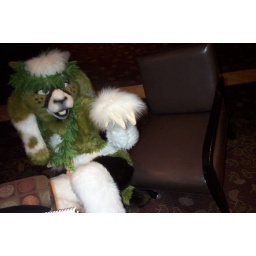
The stoner goat sat down and broke the chair in the lobby.